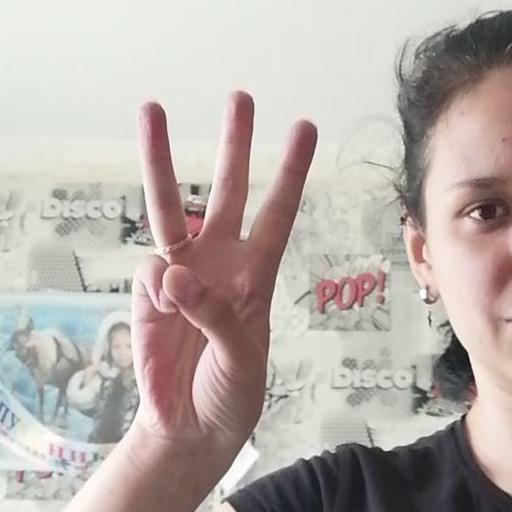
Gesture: three